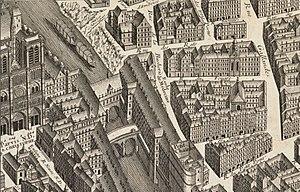
La rue des Rats à Paris sur le plan Bretez de 1739
La rue de l'Hôtel-Colbert est une voie située dans le quartier de la Sorbonne du 5ᵉ arrondissement de Paris.
La rue du Fouarre est une voie située dans le quartier de la Sorbonne du 5ᵉ arrondissement de Paris.
La rue Galande est une voie située dans le quartier de la Sorbonne du 5ᵉ arrondissement de Paris.